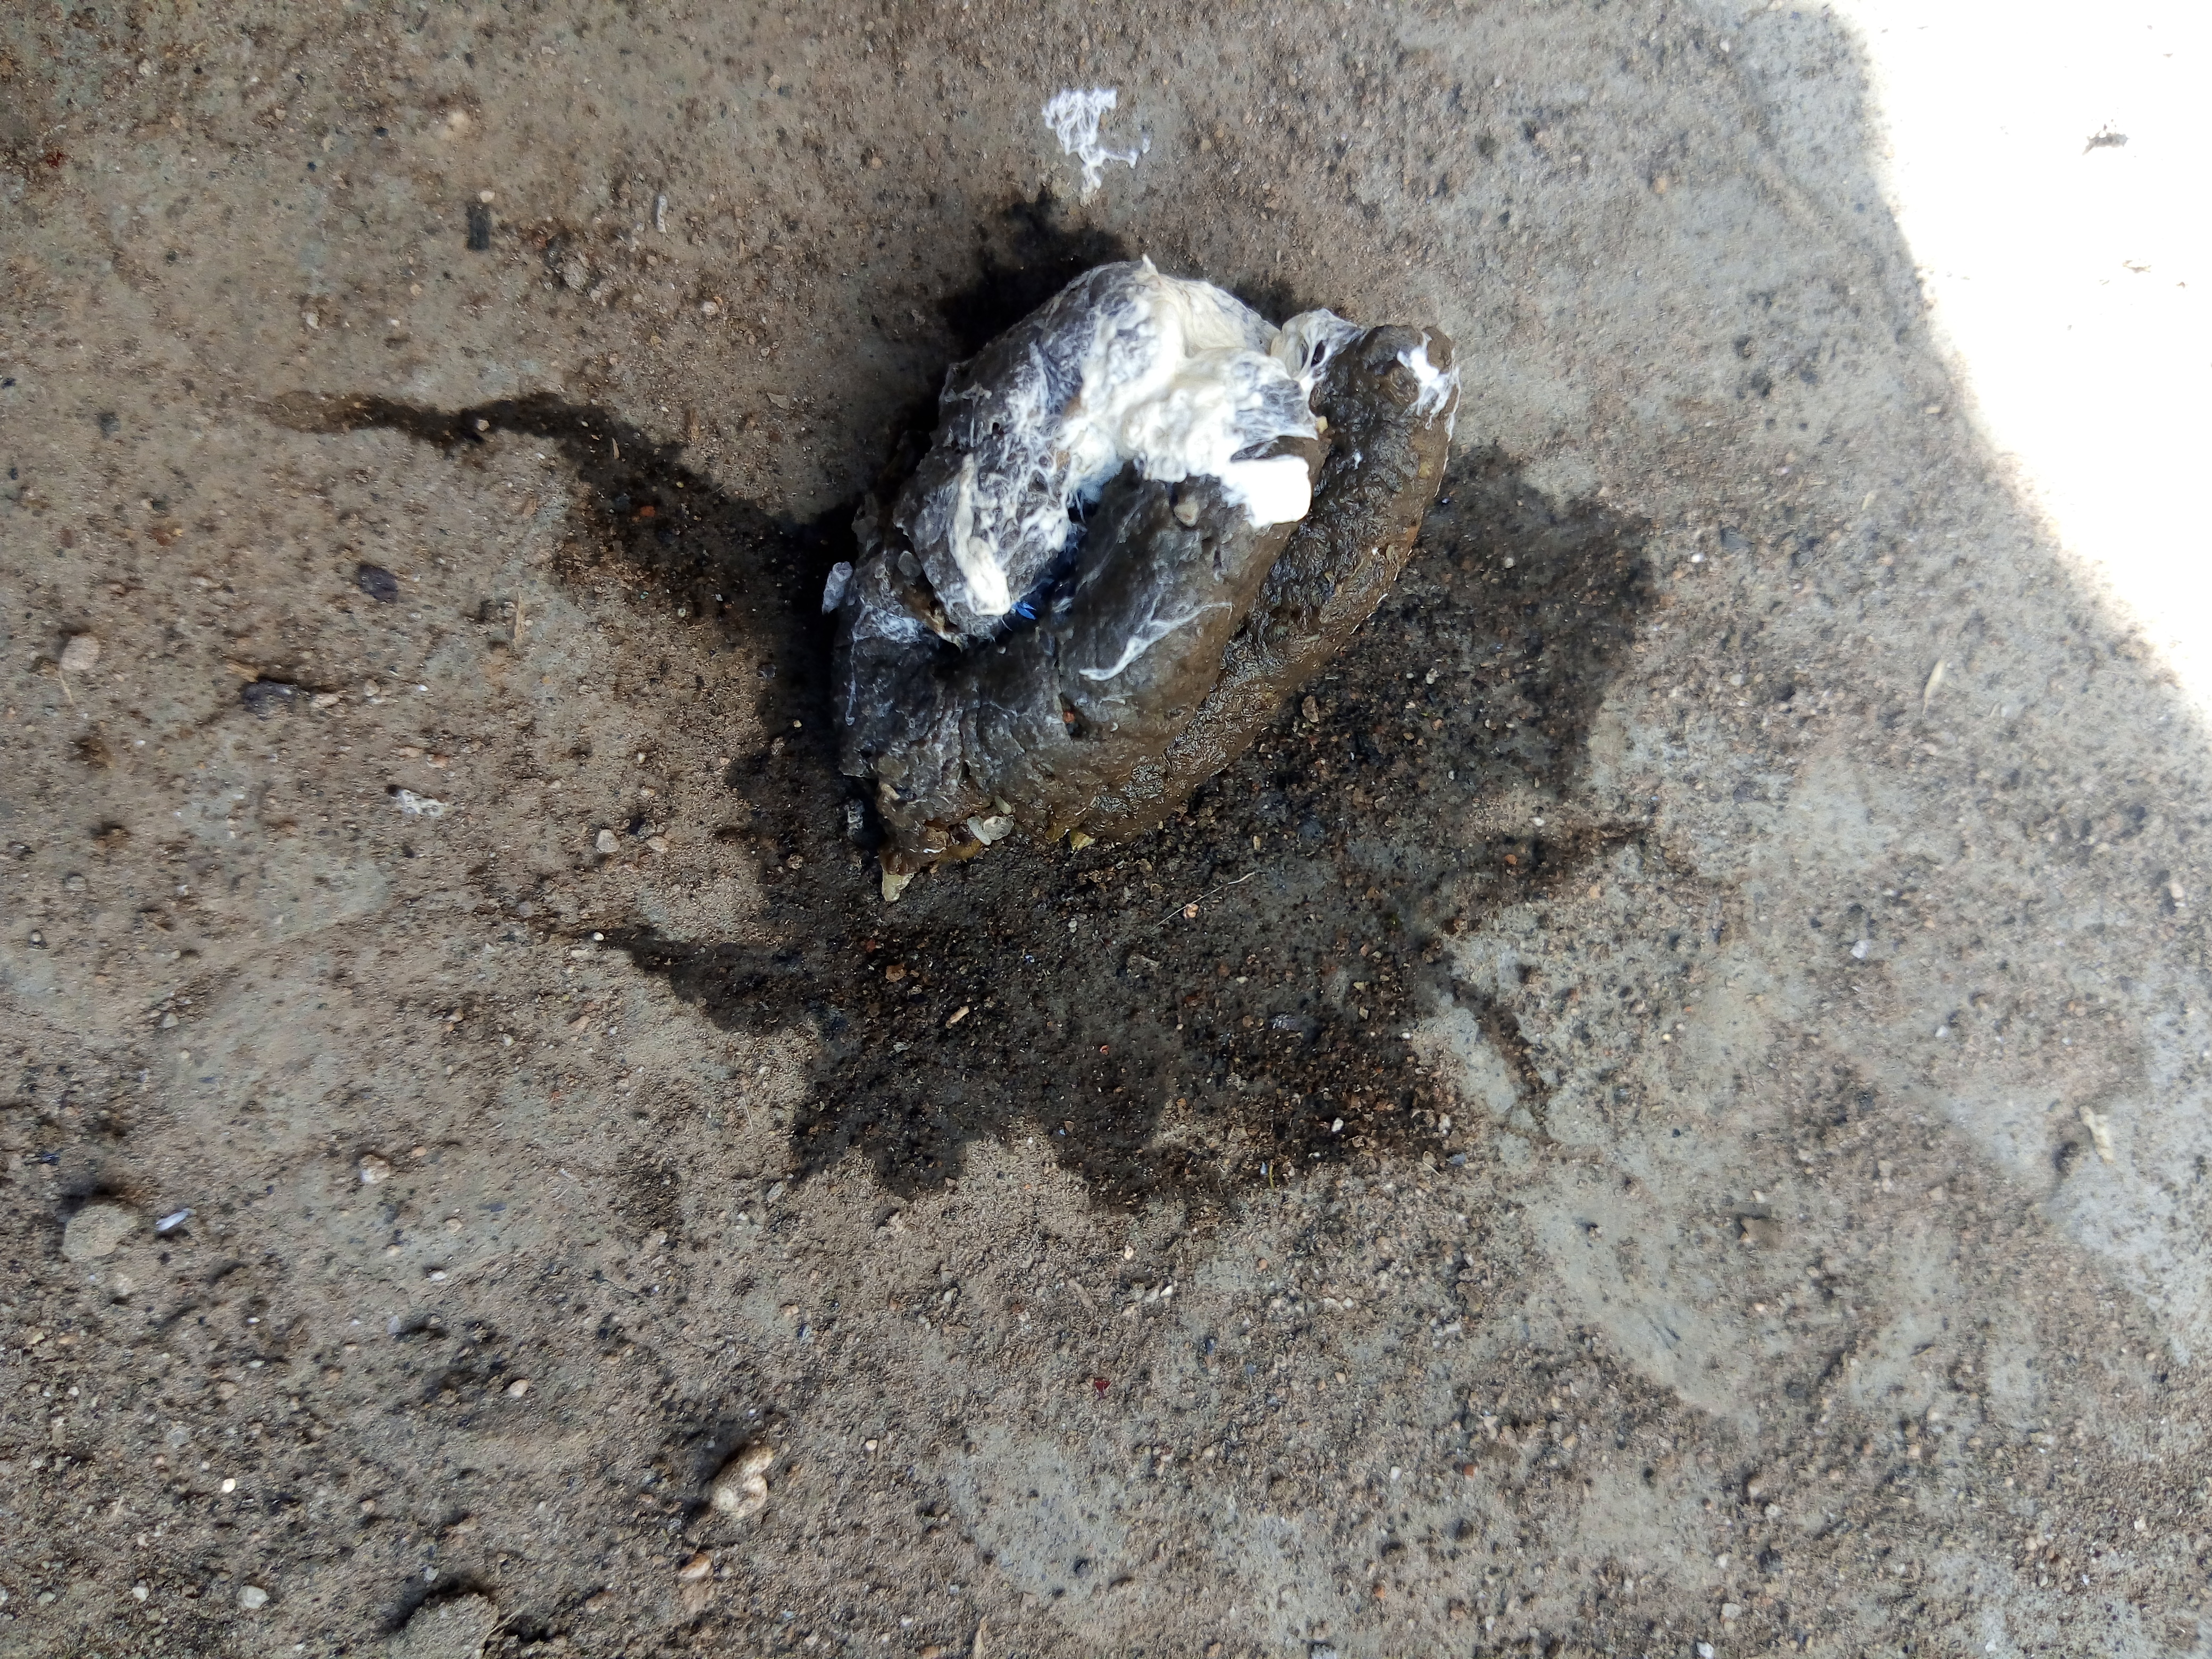
PCR-confirmed diagnosis: Healthy